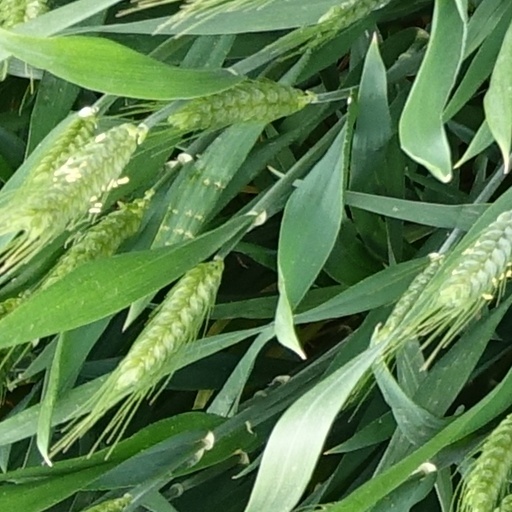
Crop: wheat